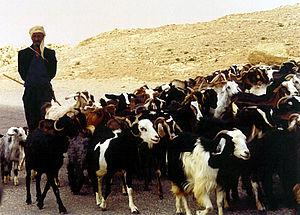
L'économie de la Tunisie est inscrite dans un processus de réformes économiques et de libéralisation à partir de 1986 après trois décennies de dirigisme et de participations de l'État à l'économie. Avec, à partir du 1ᵉʳ janvier 2008, l'ouverture à la concurrence mondiale par l'entrée en vigueur de l'accord de libre-échange conclu avec l'Union européenne en 1995, l'économie tunisienne fait face à des défis de mise à niveau de pans entiers de son économie tout en bénéficiant d'une croissance économique annuelle soutenue de l'ordre de 5 % par an depuis une dizaine d'années.